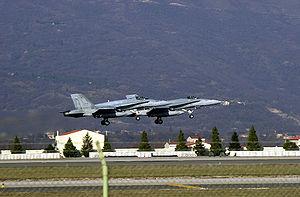
Aviano Air Base est une base des United States Air Forces in Europe près de la petite ville d'Aviano, province de Pordenone, dans la région autonome du Frioul-Vénétie Julienne située dans le nord-est de l'Italie.
Le McDonnell Douglas CF-18 Hornet, officiellement appelé CF-188, est un avion de combat multirôle dérivé du McDonnell Douglas F/A-18 Hornet et utilisé par l'Aviation royale canadienne.